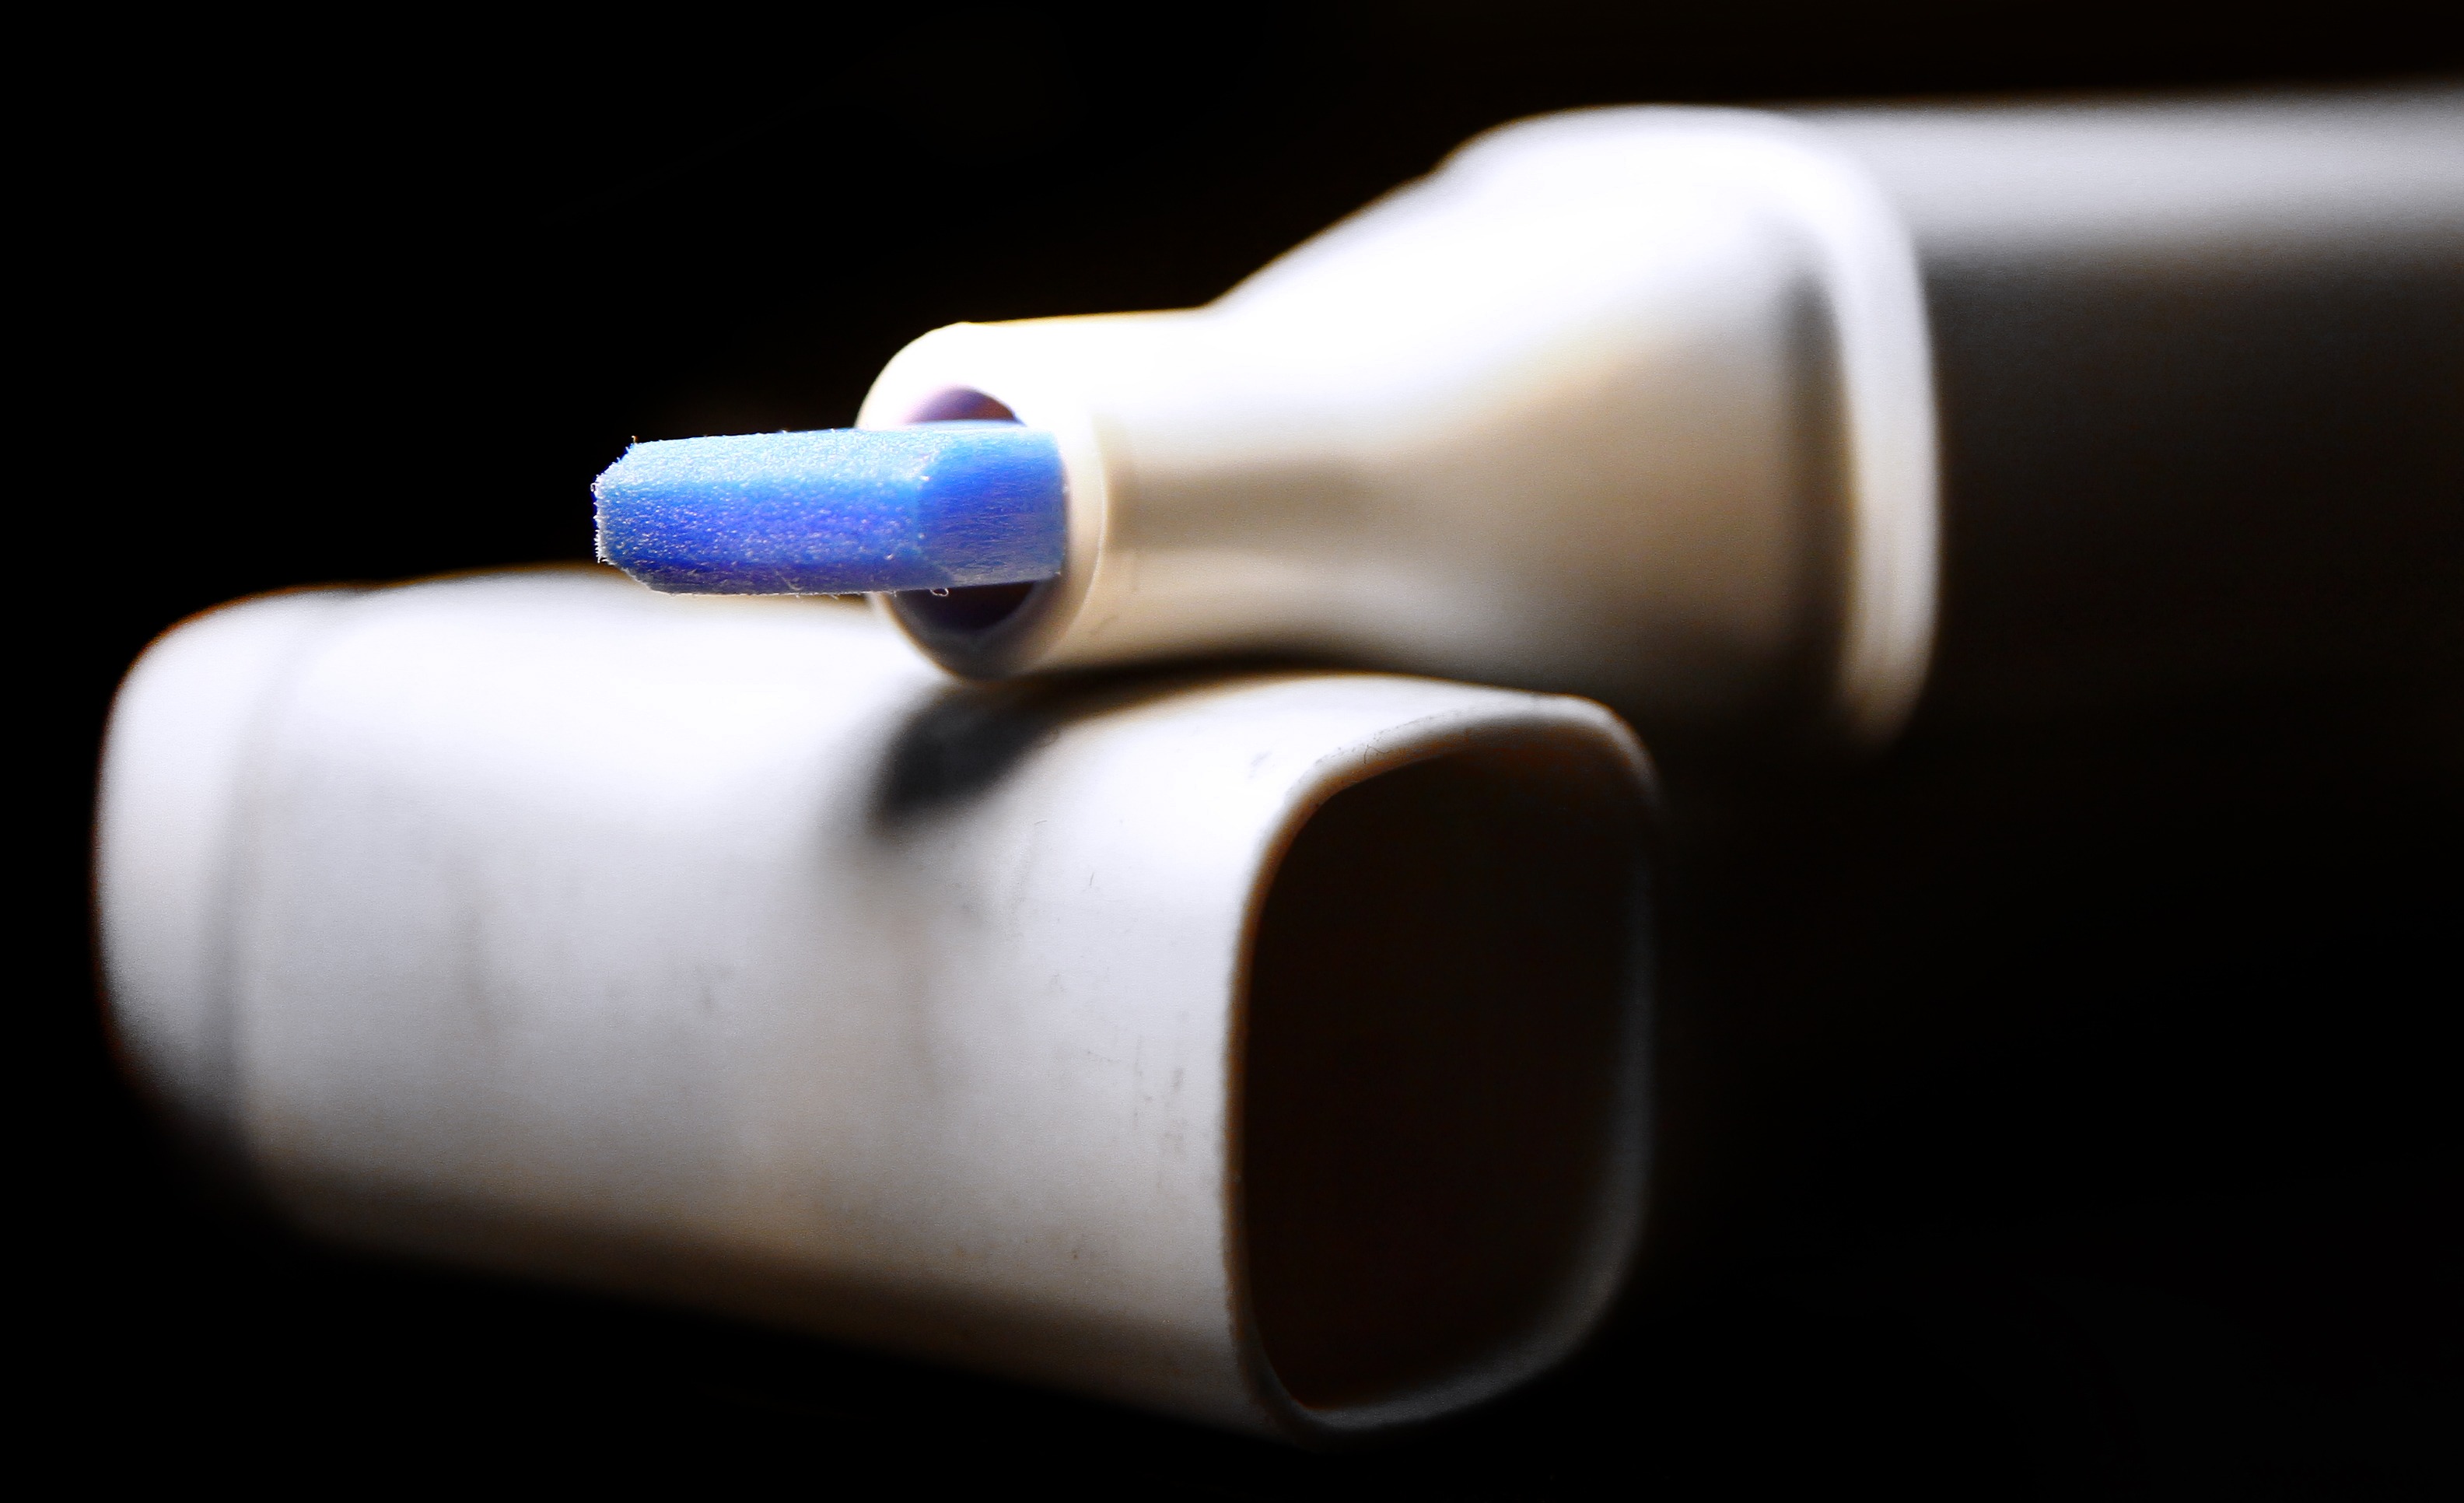
hand, pen, color, blue, arm, close up, marker, draw, copic